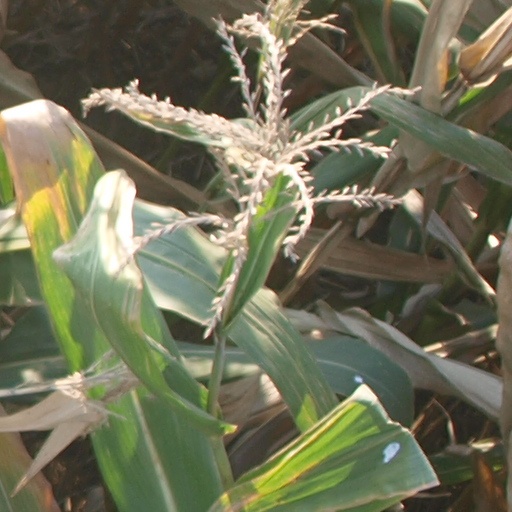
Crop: maize; corn